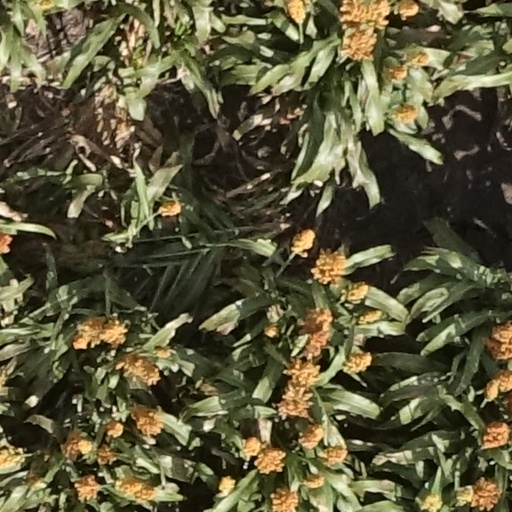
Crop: sorghum